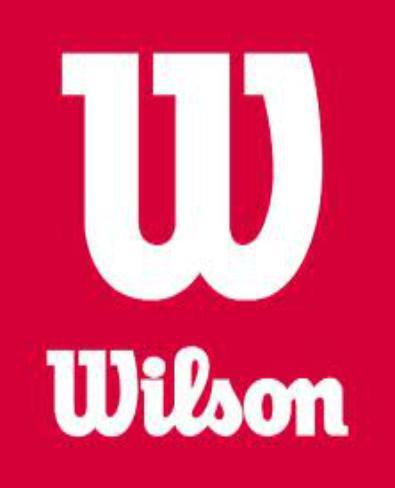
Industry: Sports